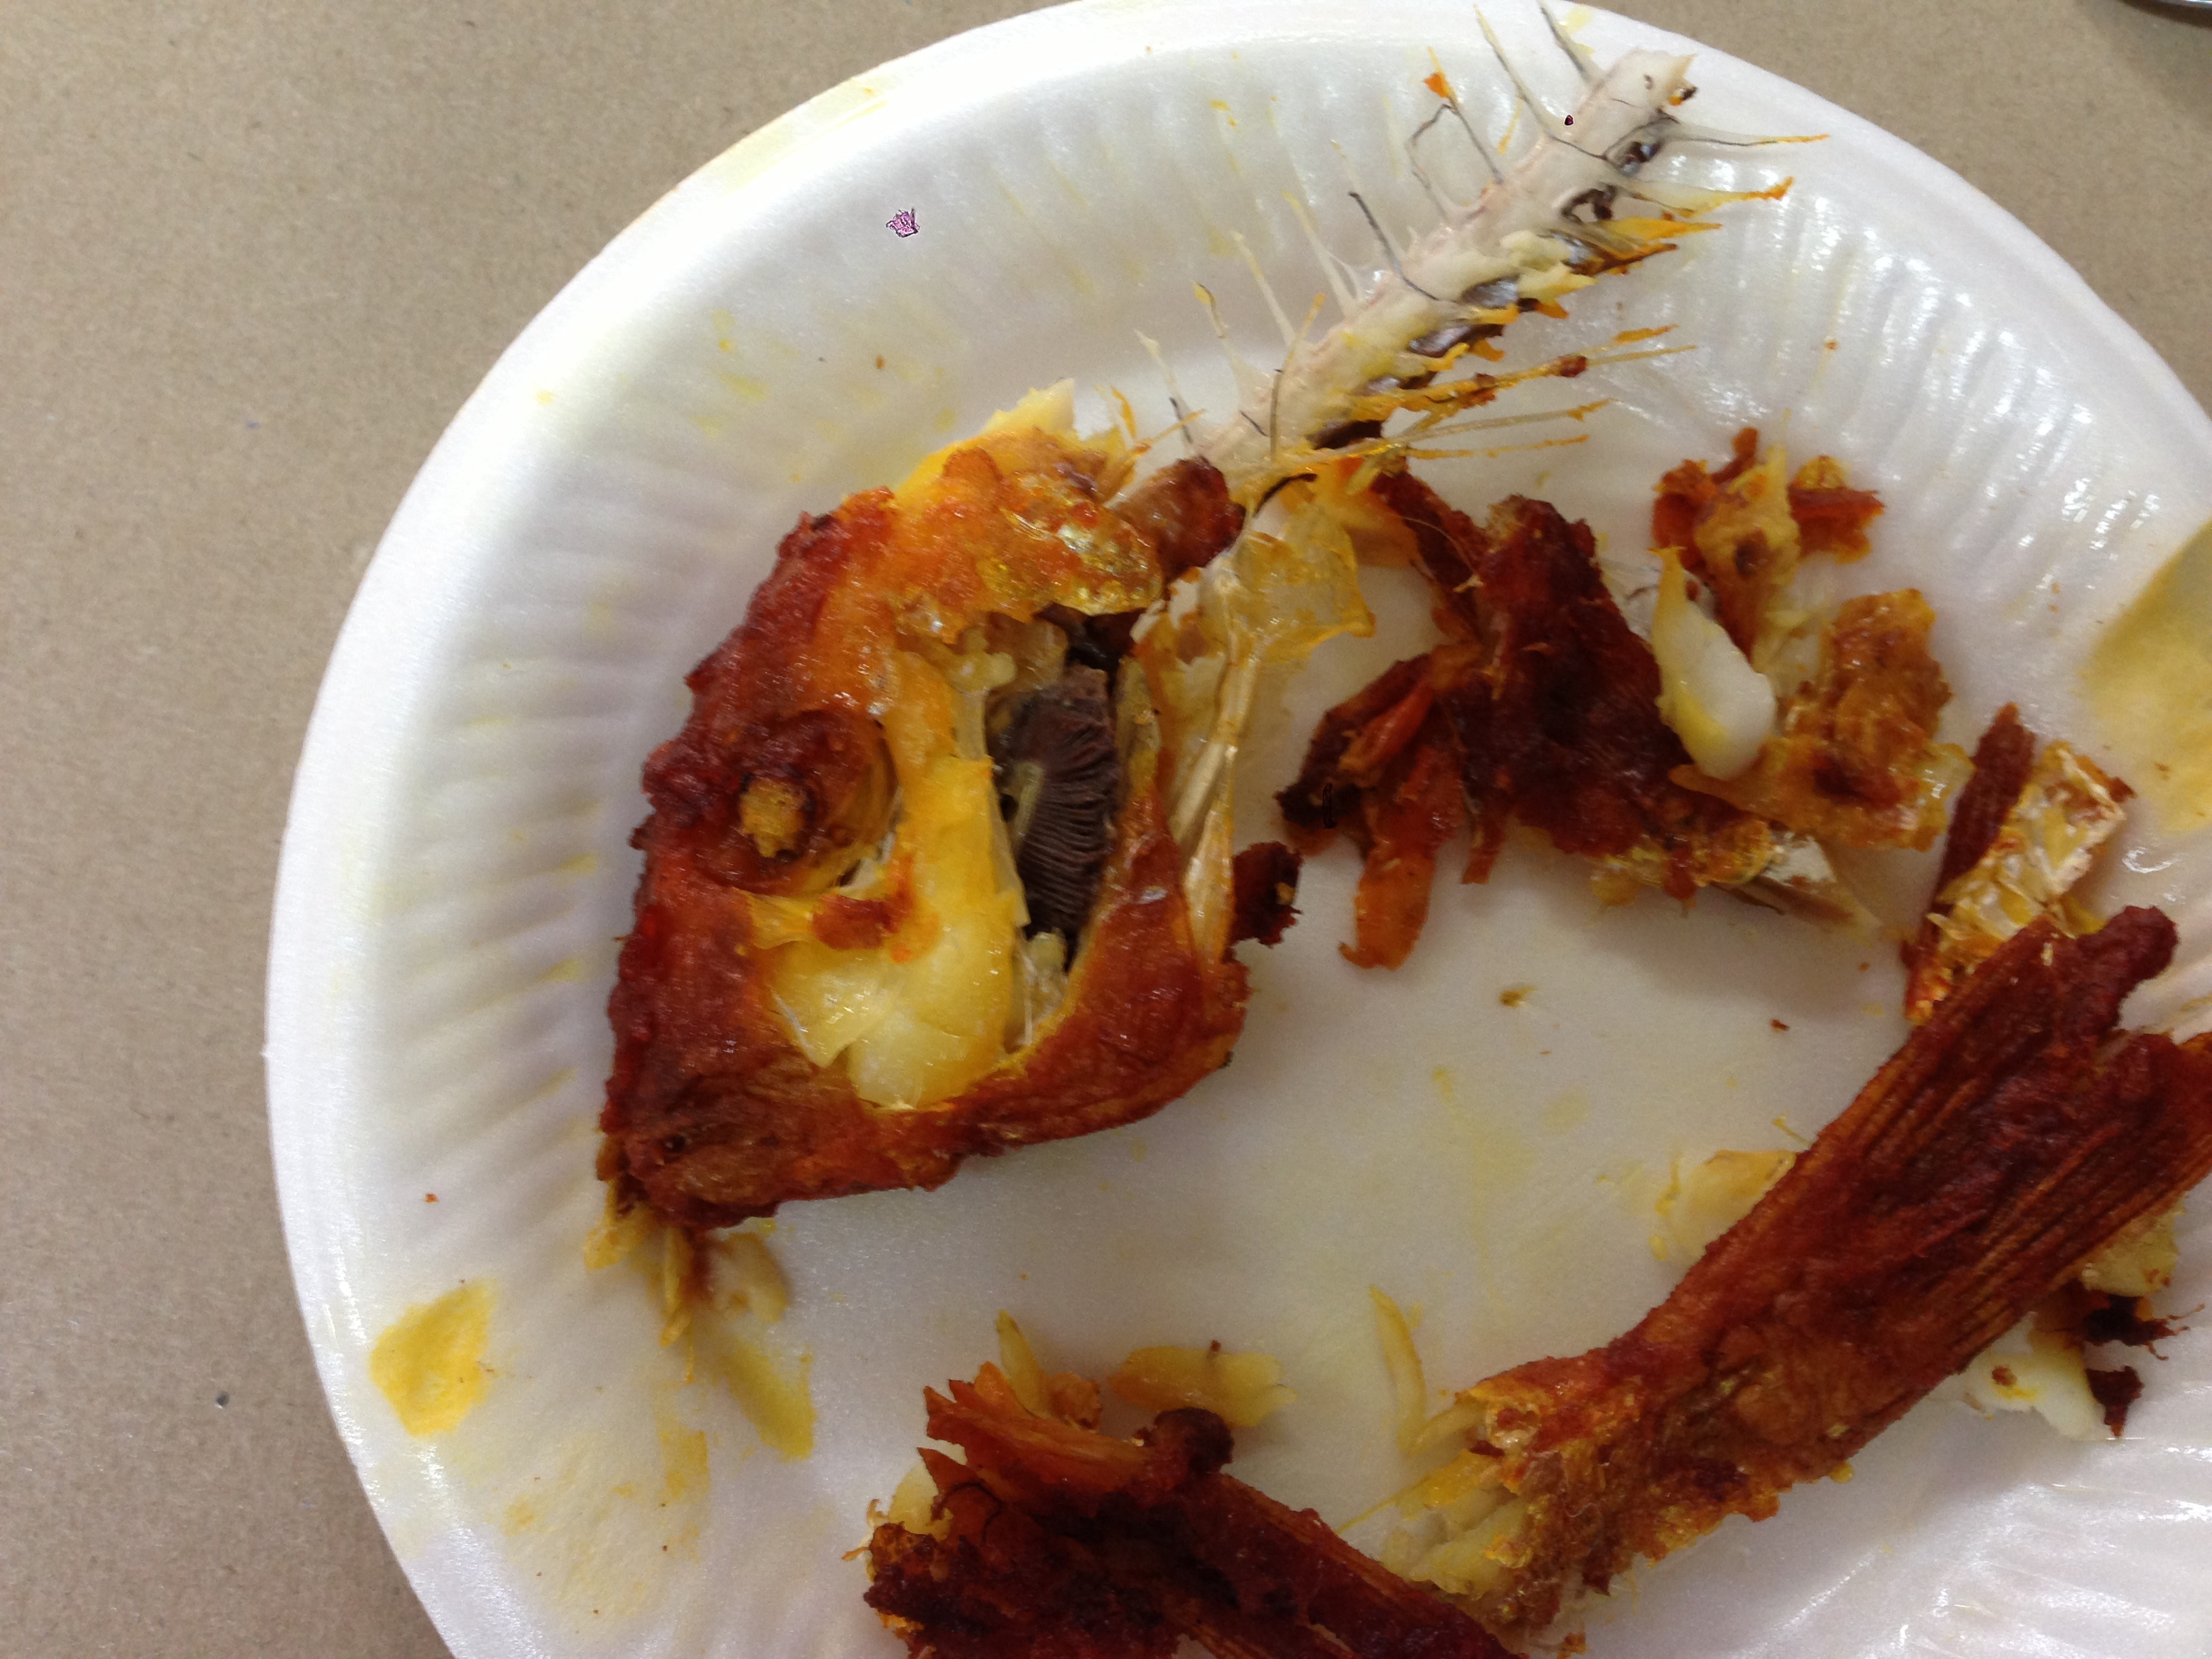
dish, meal, food, produce, vegetable, breakfast, meat, pork, cuisine, fried food